Grateful dead (folklore)

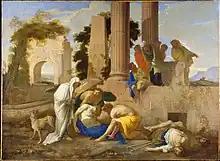
"Tobit Burying the Dead" by Andrea di Leone. "Book of Tobit" is considered an early presence of the motif in literature. This connection is disputed by C.F. Devine, however, “since it does not pre-date Christian times there can be no question of relationship…unless, it is a pure distortion of Tobias.”

Grateful dead (or grateful ghost) is both a motif and a group of related folktales present in many cultures throughout the world.